Romagnieu

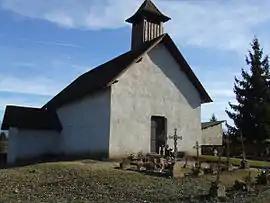
The chapel of Avaux

Romagnieu is a commune in the Isère department in southeastern France.